British Expeditionary Force (World War II)

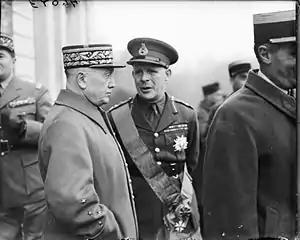

From January to April 1940, eight Territorial divisions arrived in France but the 12th (Eastern) Infantry Division, 23rd (Northumbrian) Division and 46th Infantry Division, informally called labour divisions, were not trained or equipped to fight. The labour divisions consisted of 26 new infantry battalions which had spent their first months guarding vulnerable points in England but had received very little training. Battalions and some engineers were formed into nominal brigades but lacked artillery, signals or transport. The divisions were used for labour from St Nazaire in Brittany to Saint-Pol-sur-Ternoise (St Pol) in French Flanders, on the understanding that they would not be called upon to fight before they had completed their training.